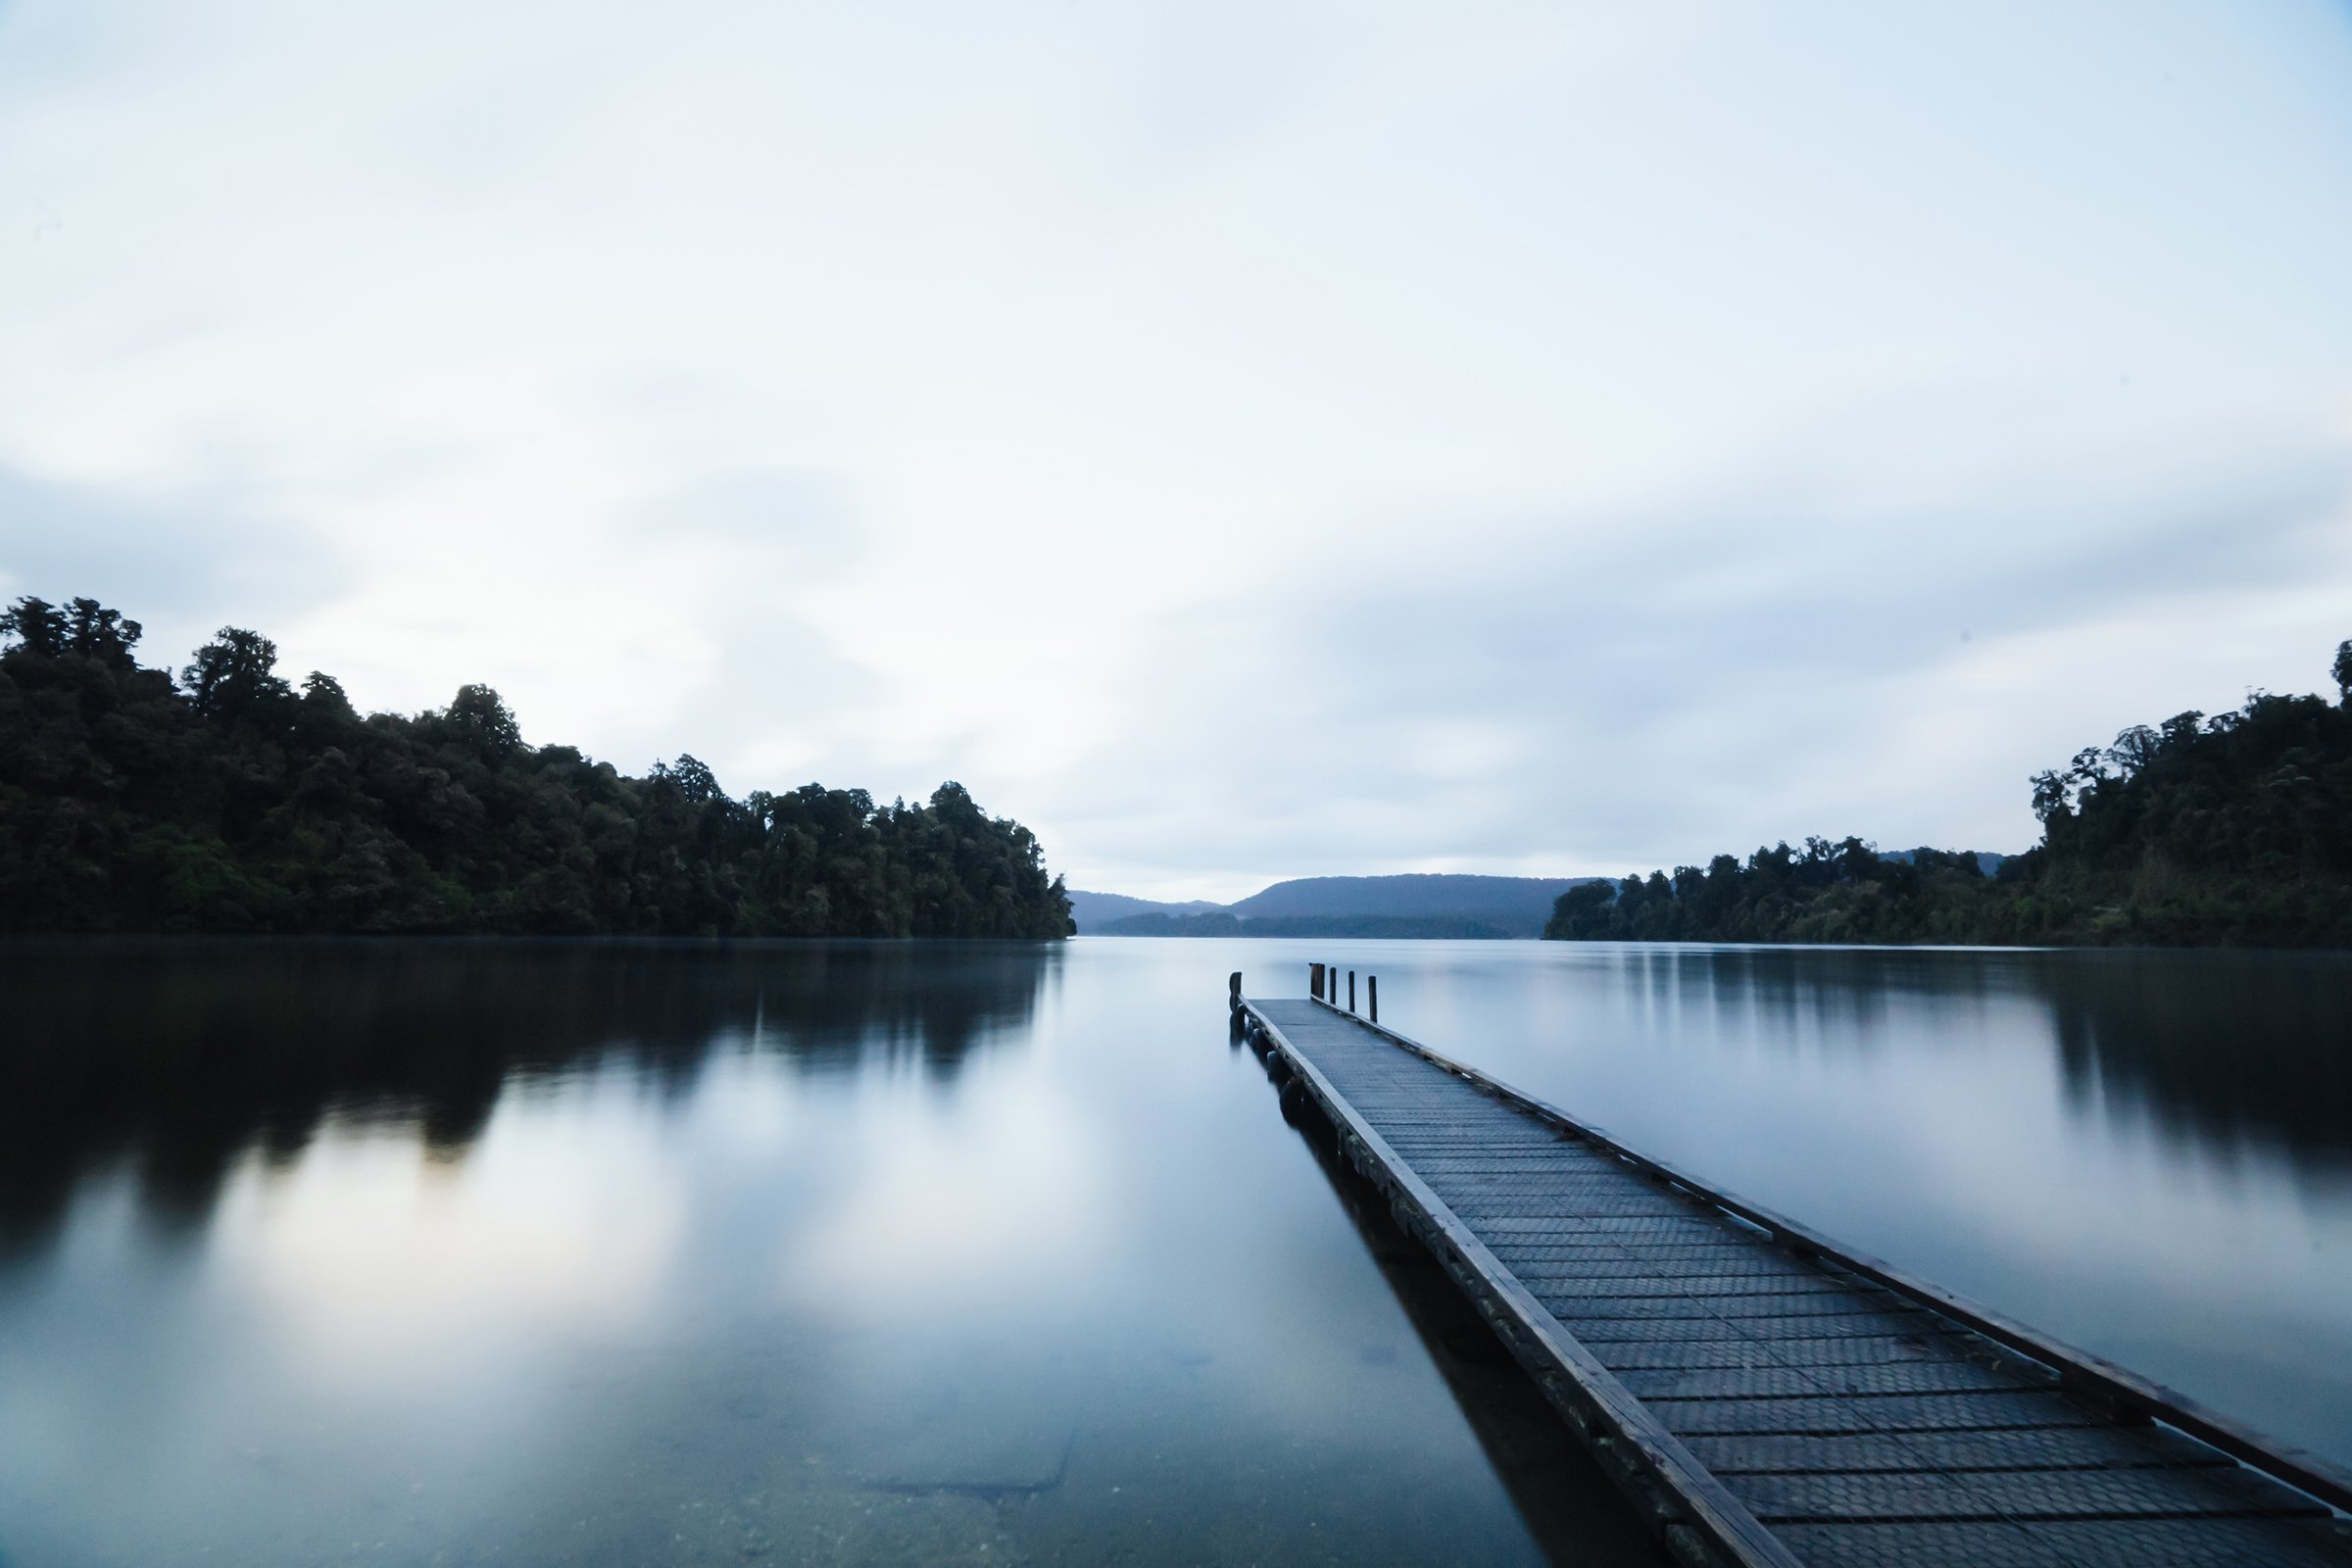
body of water, sky, water, nature, reflection, water resources, lake, reservoir, atmospheric phenomenon, river, loch, morning, waterway, lake district, cloud, calm, tree, horizon, pier, bank, sea, dock, sound, inlet, landscape, reflecting pool, watercourse, forest, evening, coastal and oceanic landforms, vacation, channel, symmetry, fjord, coast, ocean, hill, tourism, bay